Palmers Rough

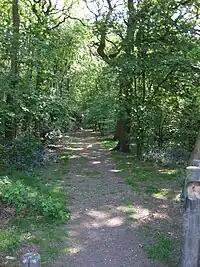
Footpath and bluebells within Palmers Rough

The woods are a mixed broadleaf woodland, composed primarily of oak which forms the main canopy, but includes for many other species such as rowan, maple, ash, and holly. There is also a varied shrub layer of elder, hazel, hawthorn, silver birch, and some cherry laurel. Other smaller shrubs and plants include for bramble, bracken, honeysuckle, broad buckler fern, nettle, ivy, and occasionally Raspberry. Unfortunately Japanese Knotweed has been allowed to take hold in some parts of the site, and in other areas the brambles and nettles are becoming overly dominant.